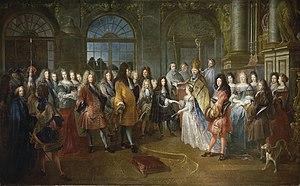
Mariage de Louis de France, duc de Bourgogne et de Marie-Adélaïde de Savoie, célébré le 7 décembre 1697 par le cardinal de Coislin, huile sur toile, 1715, carton de tapisserie commandé par Louis XIV pour la manufacture royale des Gobelins en 1710, pour la tenture de l'histoire du roi.
Marie-Adélaïde de Savoie, naît le 6 décembre 1685 à Turin, capitale du duché de Savoie, et décède le 12 février 1712 à Versailles, capitale du Royaume de France, est une princesse issue de la Maison de Savoie, et par mariage duchesse de Bourgogne puis dauphine de France. Elle est la mère de Louis, duc d'Anjou, qui devient roi de France sous le nom de Louis XV.
Louis Le Comte, est un jésuite et mathématicien français envoyé par Louis XIV en mission religieuse et scientifique en Chine, en 1685.